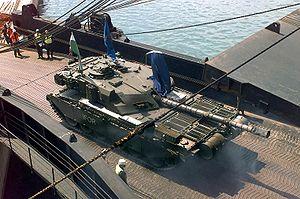
Le Challenger 1 est un ancien char de combat britannique. Il fut en service dans la British Army de 1983 jusqu’au milieu des années 1990 avant d'être remplacé en 1998 par son successeur, le FV4034 Challenger 2. En 1986, le prix unitaire du Challenger était de 1,3 million de livres sterling.